Alix Énault

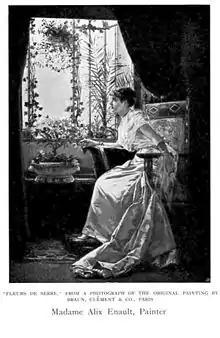
"Fleurs de Serre"

Alix Énault (1850–1913) was a French painter who exhibited her work in the Paris Salon 1882.